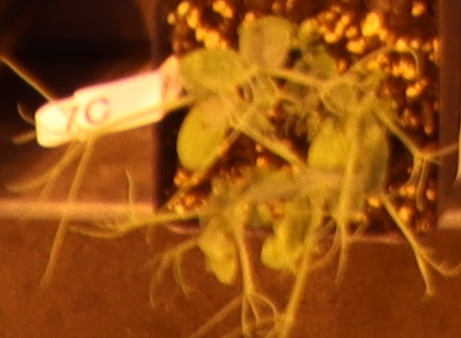
Label: Field Pea